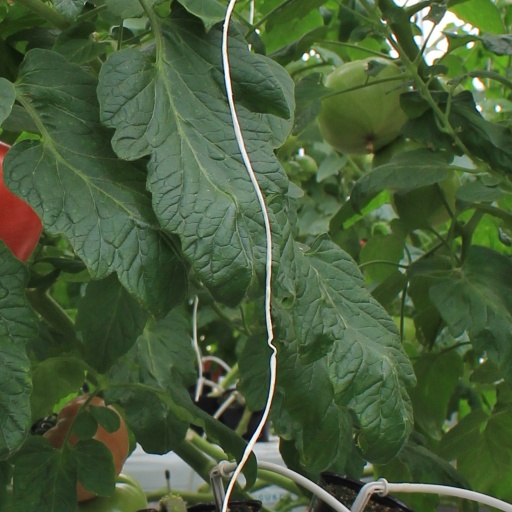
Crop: tomato